Been Down So Long It Looks Like Up to Me (film)

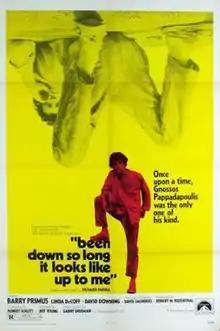
Theatrical release poster

Been Down So Long It Looks Like Up to Me is a 1971 American drama film directed by Jeffrey Young and written by Robert Schlitt and adapted from the Richard Fariña novel of the same name. The film stars Barry Primus, Susan Tyrrell, Bruce Davison and Zack Norman. The film was released on September 15, 1971, by Paramount Pictures.